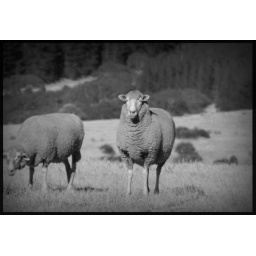
I'm learning how to use PhotoShop and thought this girl looked better in black and white.